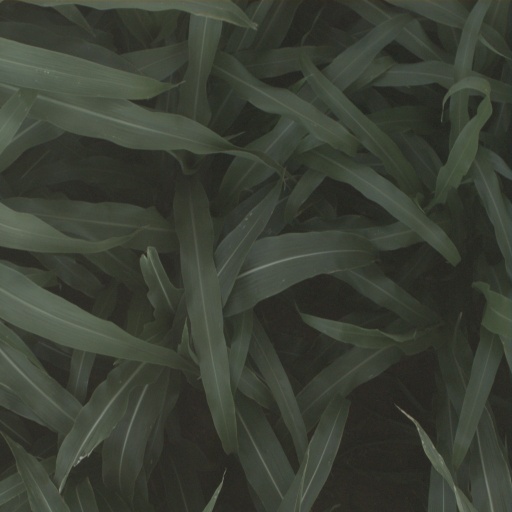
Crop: sorghum